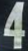
Number: 4